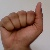
The image shows a hand gesture representing the letter 'A' in Indian Sign Language.